Johann Heinrich Zedler

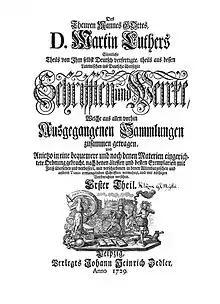
Zedler's first major publishing project: "The dear man of God, Martin Luther". Title page of the first volume, Leipzig 1729.

Johann Heinrich Zedler was born in 1706 in Breslau, the son of a shoemaker, and presumably did not have higher secondary education – if he attended school at all.